Nara Prefecture

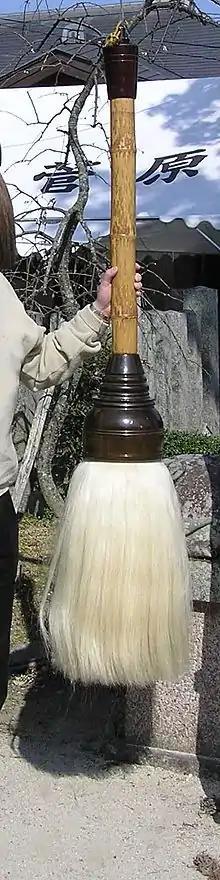
A huge Nara calligraphy brush

The 2004 total gross prefecture product (GPP) for Nara was ¥3.8 trillion, an 0.1% growth over previous year. The per capita income was ¥2.6 million, which is a 1.3% decrease from previous year. The 2004 total gross prefecture product (GPP) for Nara was ¥3.8 trillion, an 0.1% growth over previous year. Manufacturing has the biggest share in the GPP of Nara with 20.2% of share, followed by services (19.1%) and real estates (16.3%). The share of agriculture including forestry and fishery was a mere 1.0%, only above mining, which is quasi-inexistent in Nara.